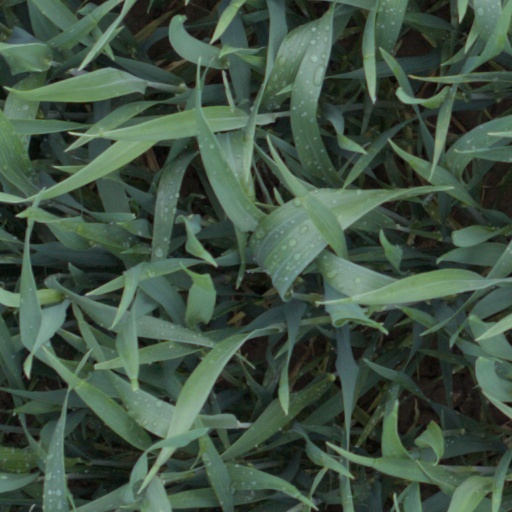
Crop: wheat